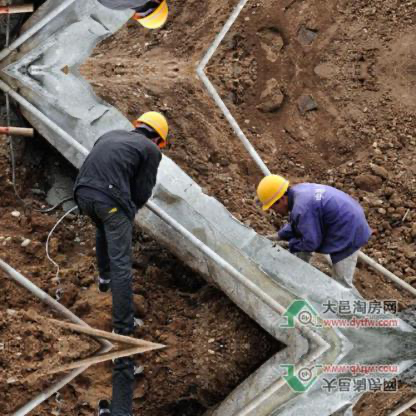
Objects in the image:
label: helmet
label: helmet
label: helmet